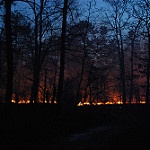
Scene: Outdoor